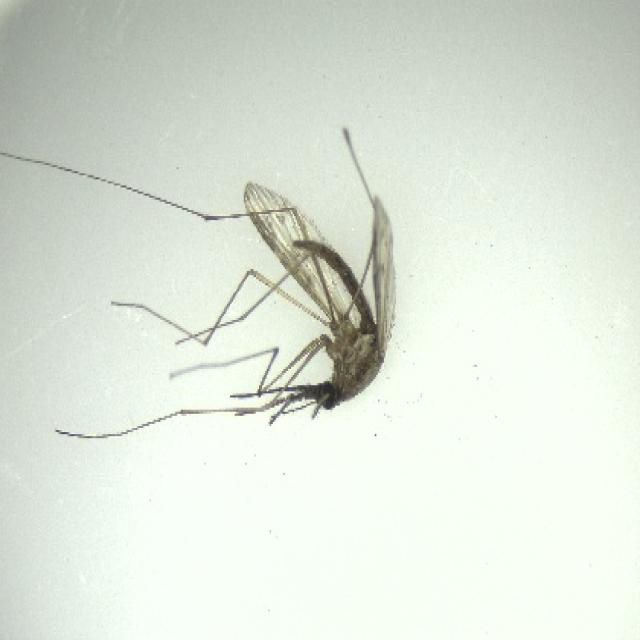
Species: anopheles_sinensis